Bud Poile

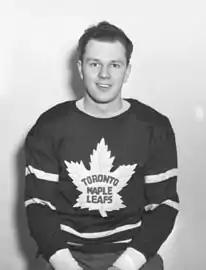
Poile with the Toronto Maple Leafs in the 1940s

Norman Robert "Bud" Poile (February 10, 1924 – January 4, 2005) was a professional ice hockey player, coach, general manager, and league executive. Bud was the brother of Don Poile, and the father of David Poile.